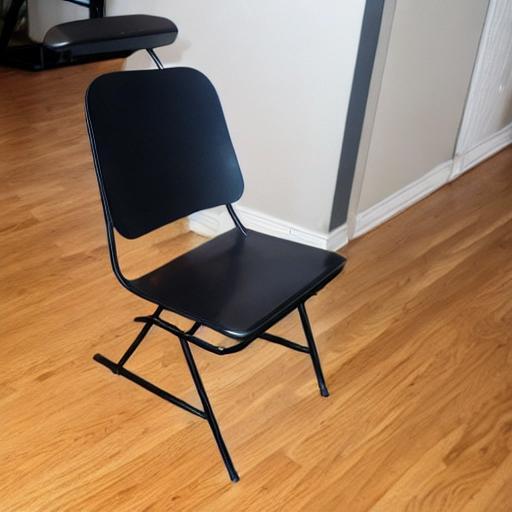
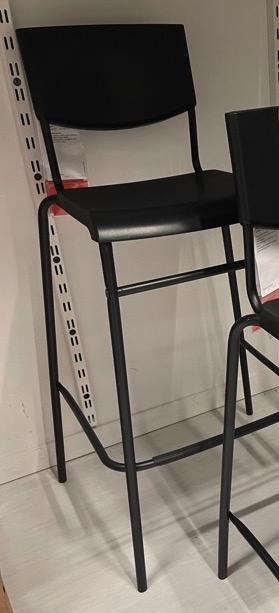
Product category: stool
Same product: no